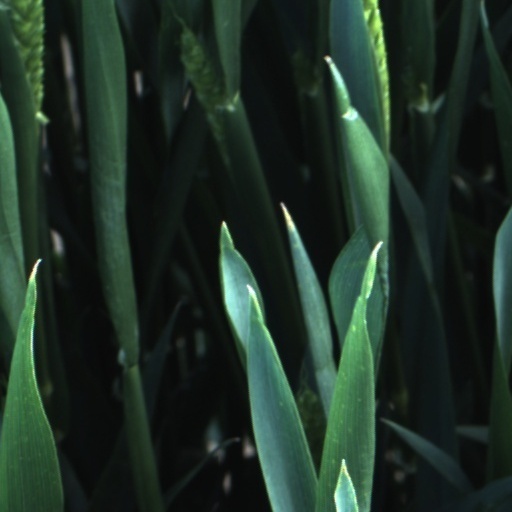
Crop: wheat